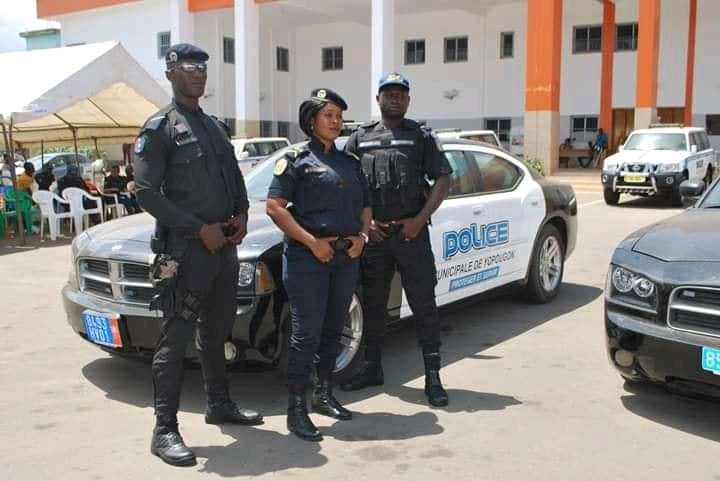
Nataal bii gis naa ci, ñetti nit ñoo xam ne ay policier lañ, oto police bi nekk ci seen ginnaaw.